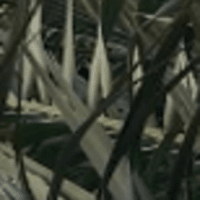
Label: Healthy sample